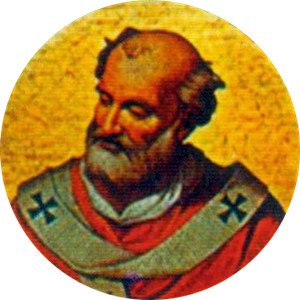
Paverækken / 1. årtusinde / 10. århundrede
Dette er en liste over paver, den romersk-katolske kirkes overhoved. Paverækken strækker sig tilbage til apostlen Peter.